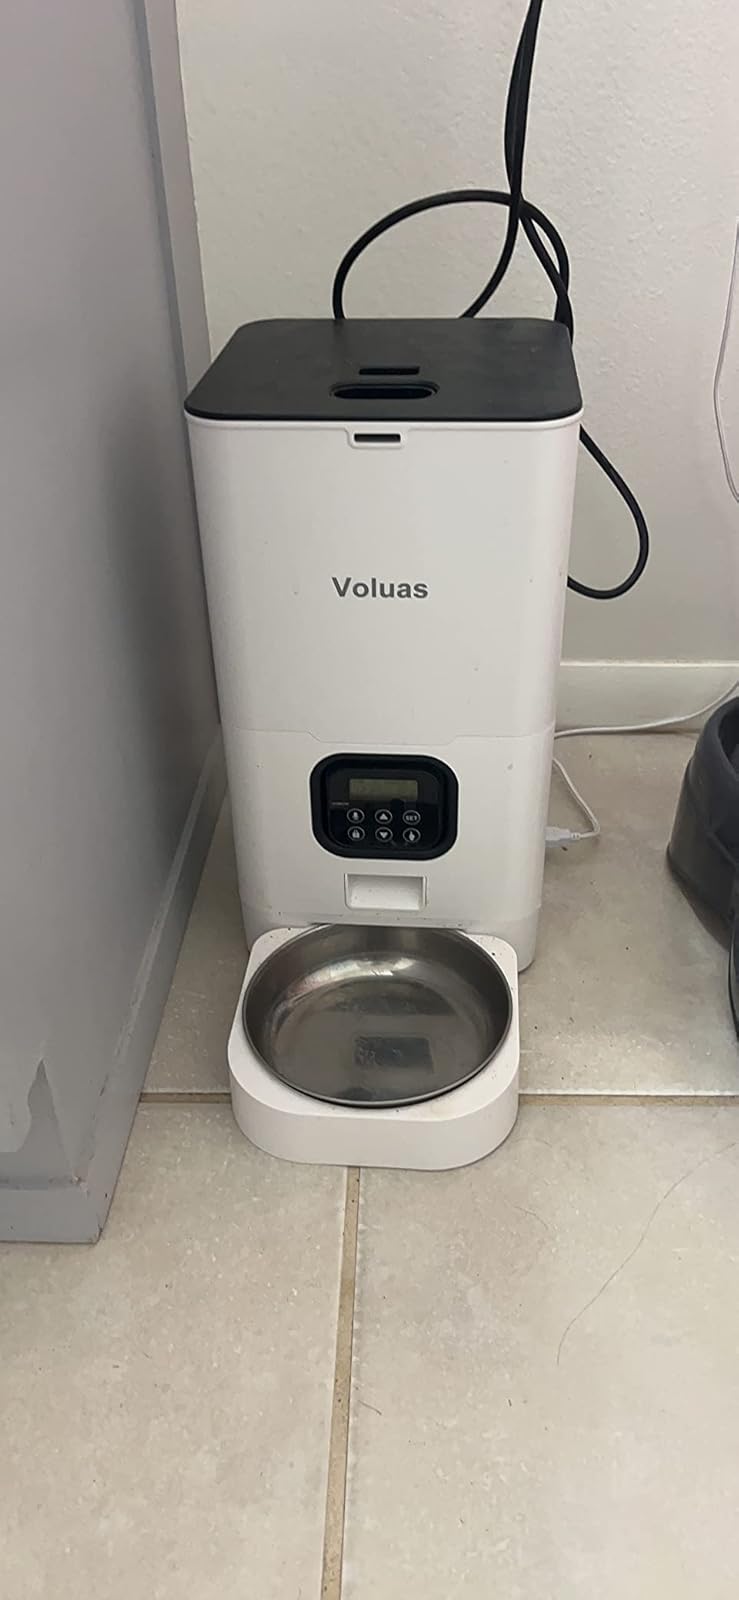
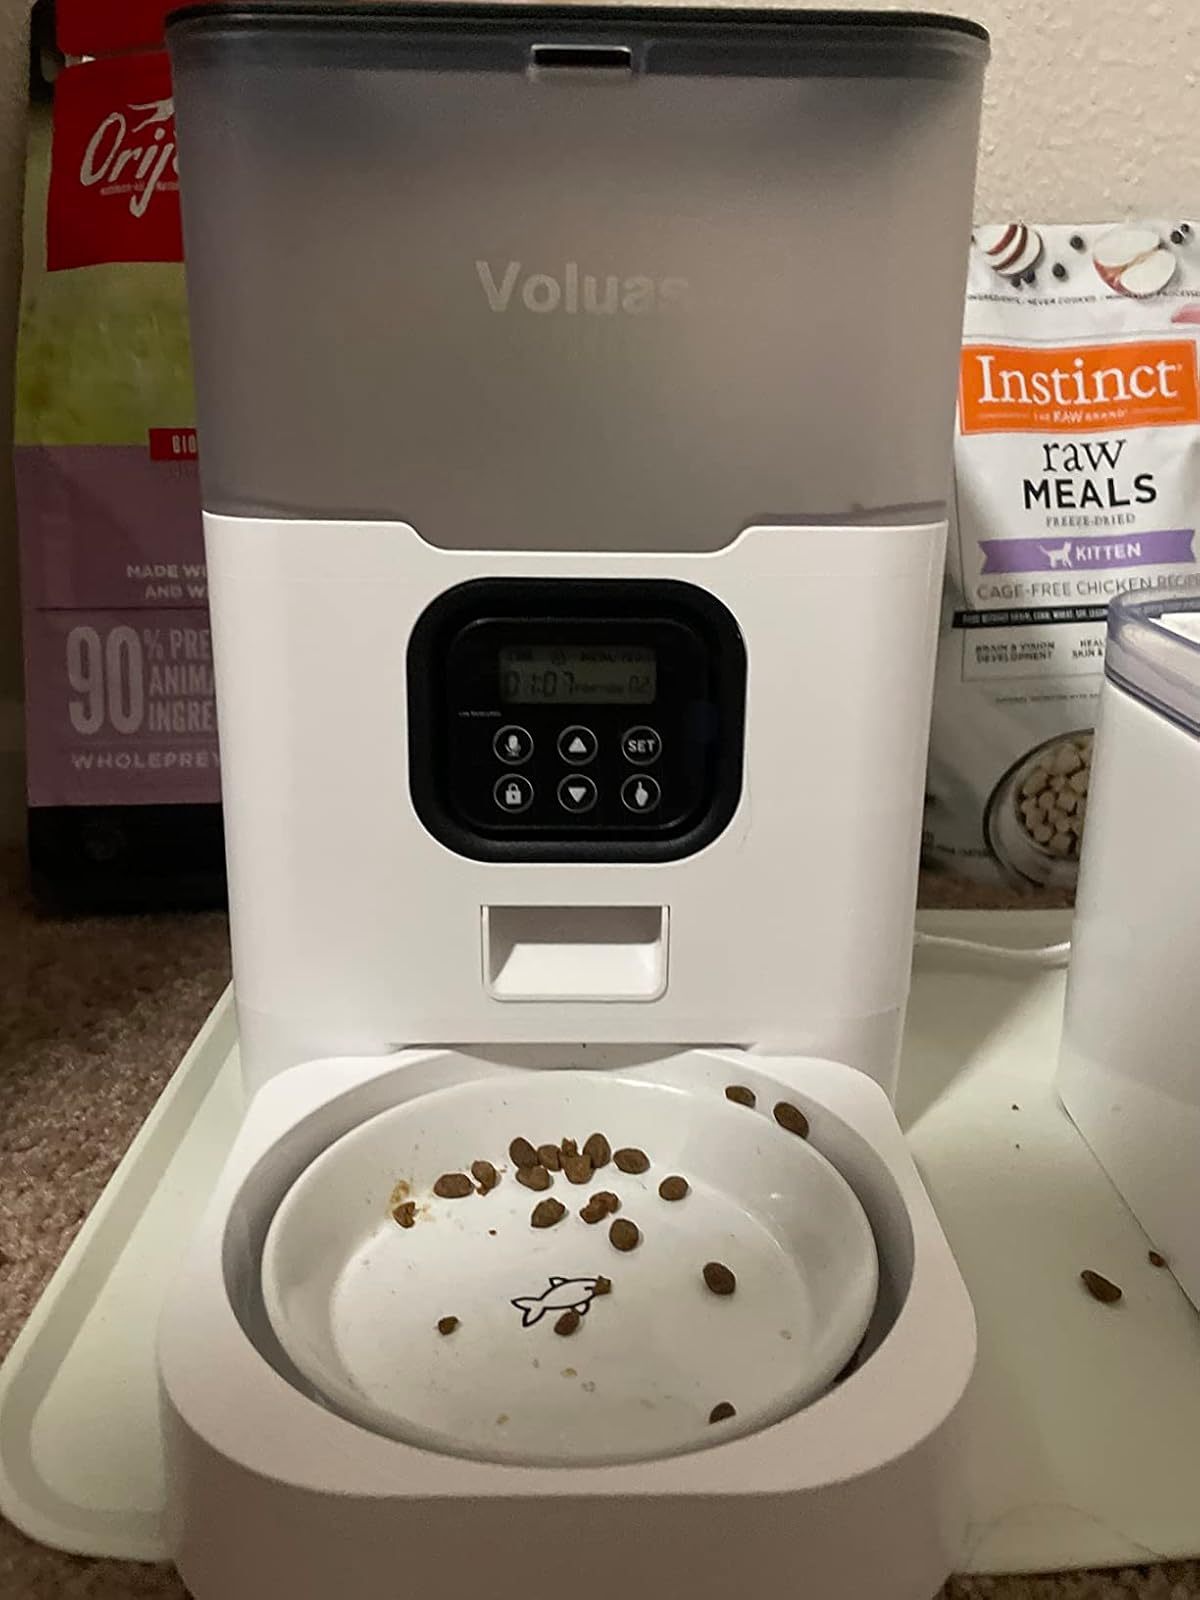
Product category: items_feeder
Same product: no